Foster scanner

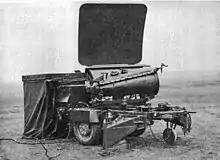
The AN/MPQ-4A counterbattery radar used a Foster scanner, the large conical object in the middle of the image. This produced a horizontally scanning signal, which was sent forward by the large rectangular reflector.

The Foster scanner, or Variable Path scanner, is a type of radar system that produces a narrow beam that rapidly scans an area in front of it. Foster scanners were widely used in post-World War II radar systems used for artillery and mortar spotting. Modern radars in this role normally use electronic scanning in place of a Foster scanner for this purpose.